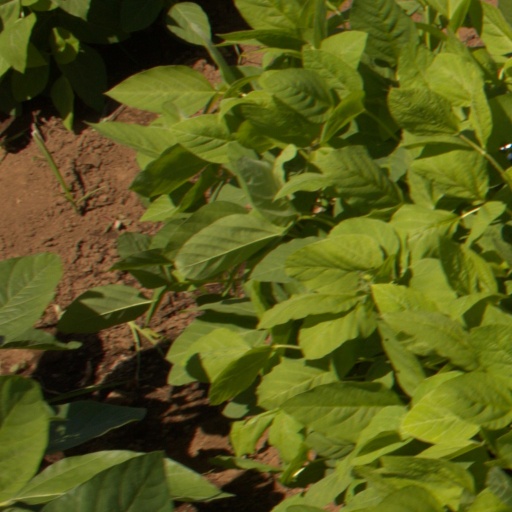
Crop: soybean